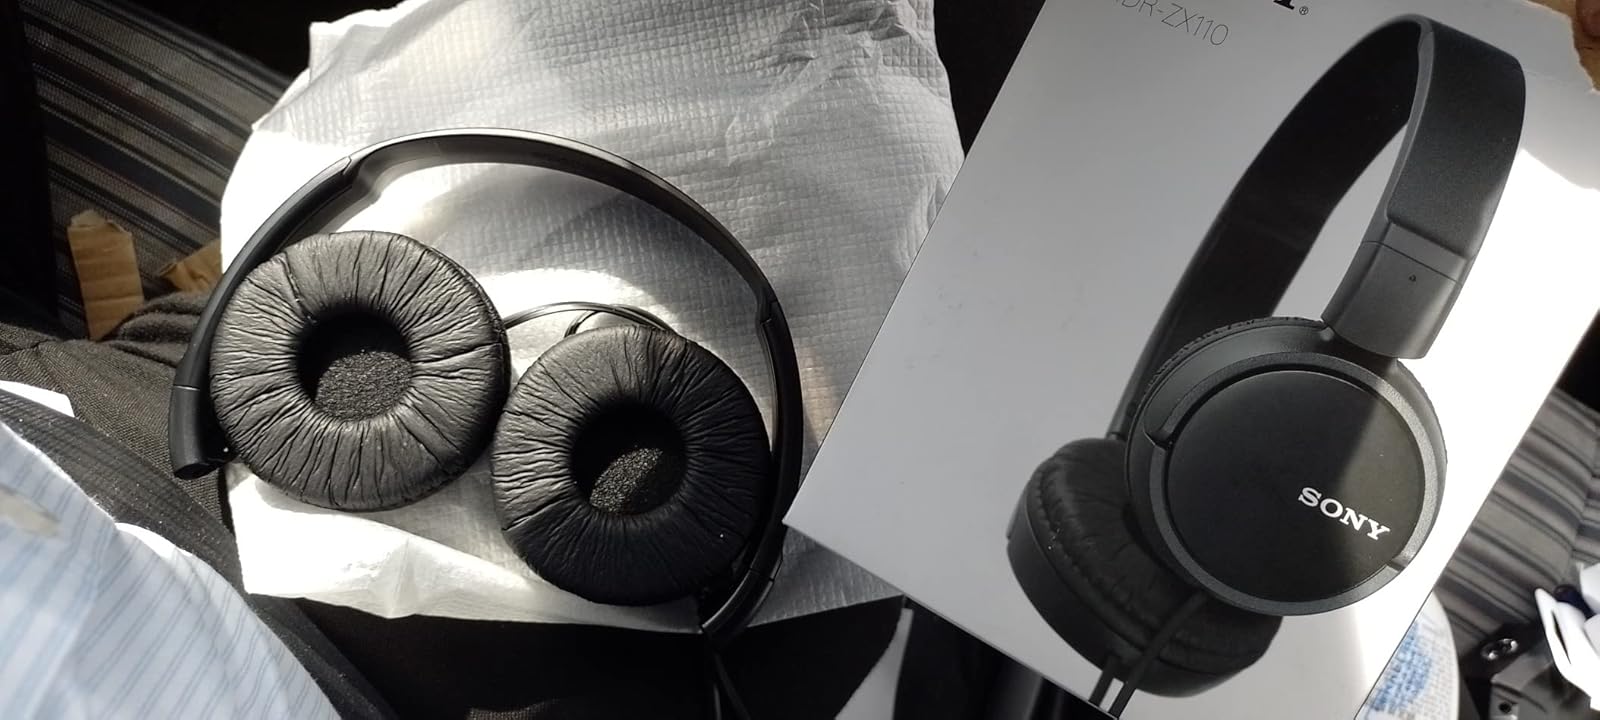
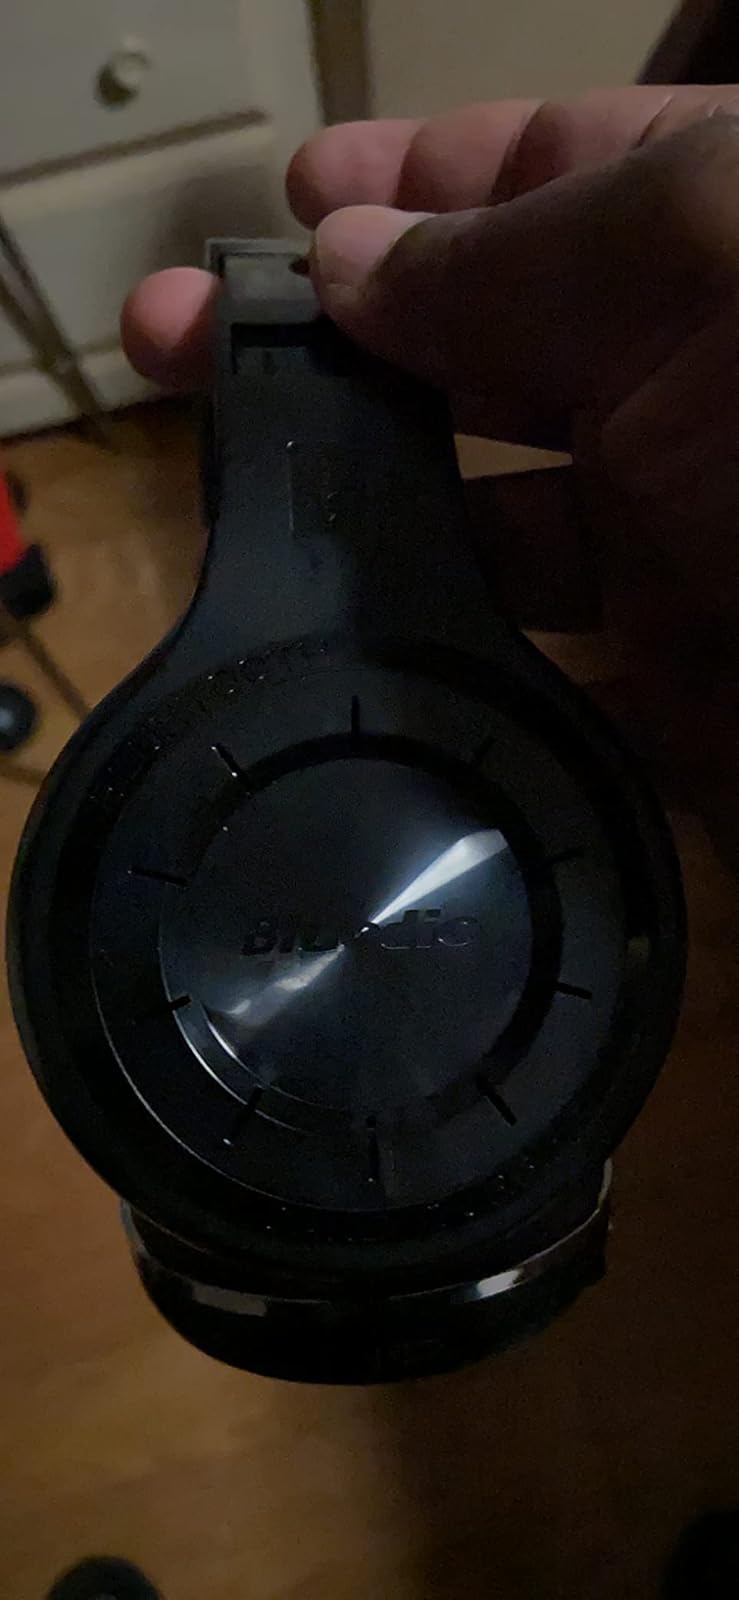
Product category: headphones
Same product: no